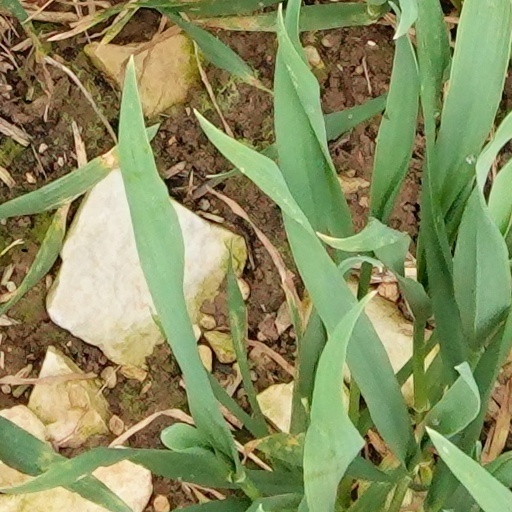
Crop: wheat